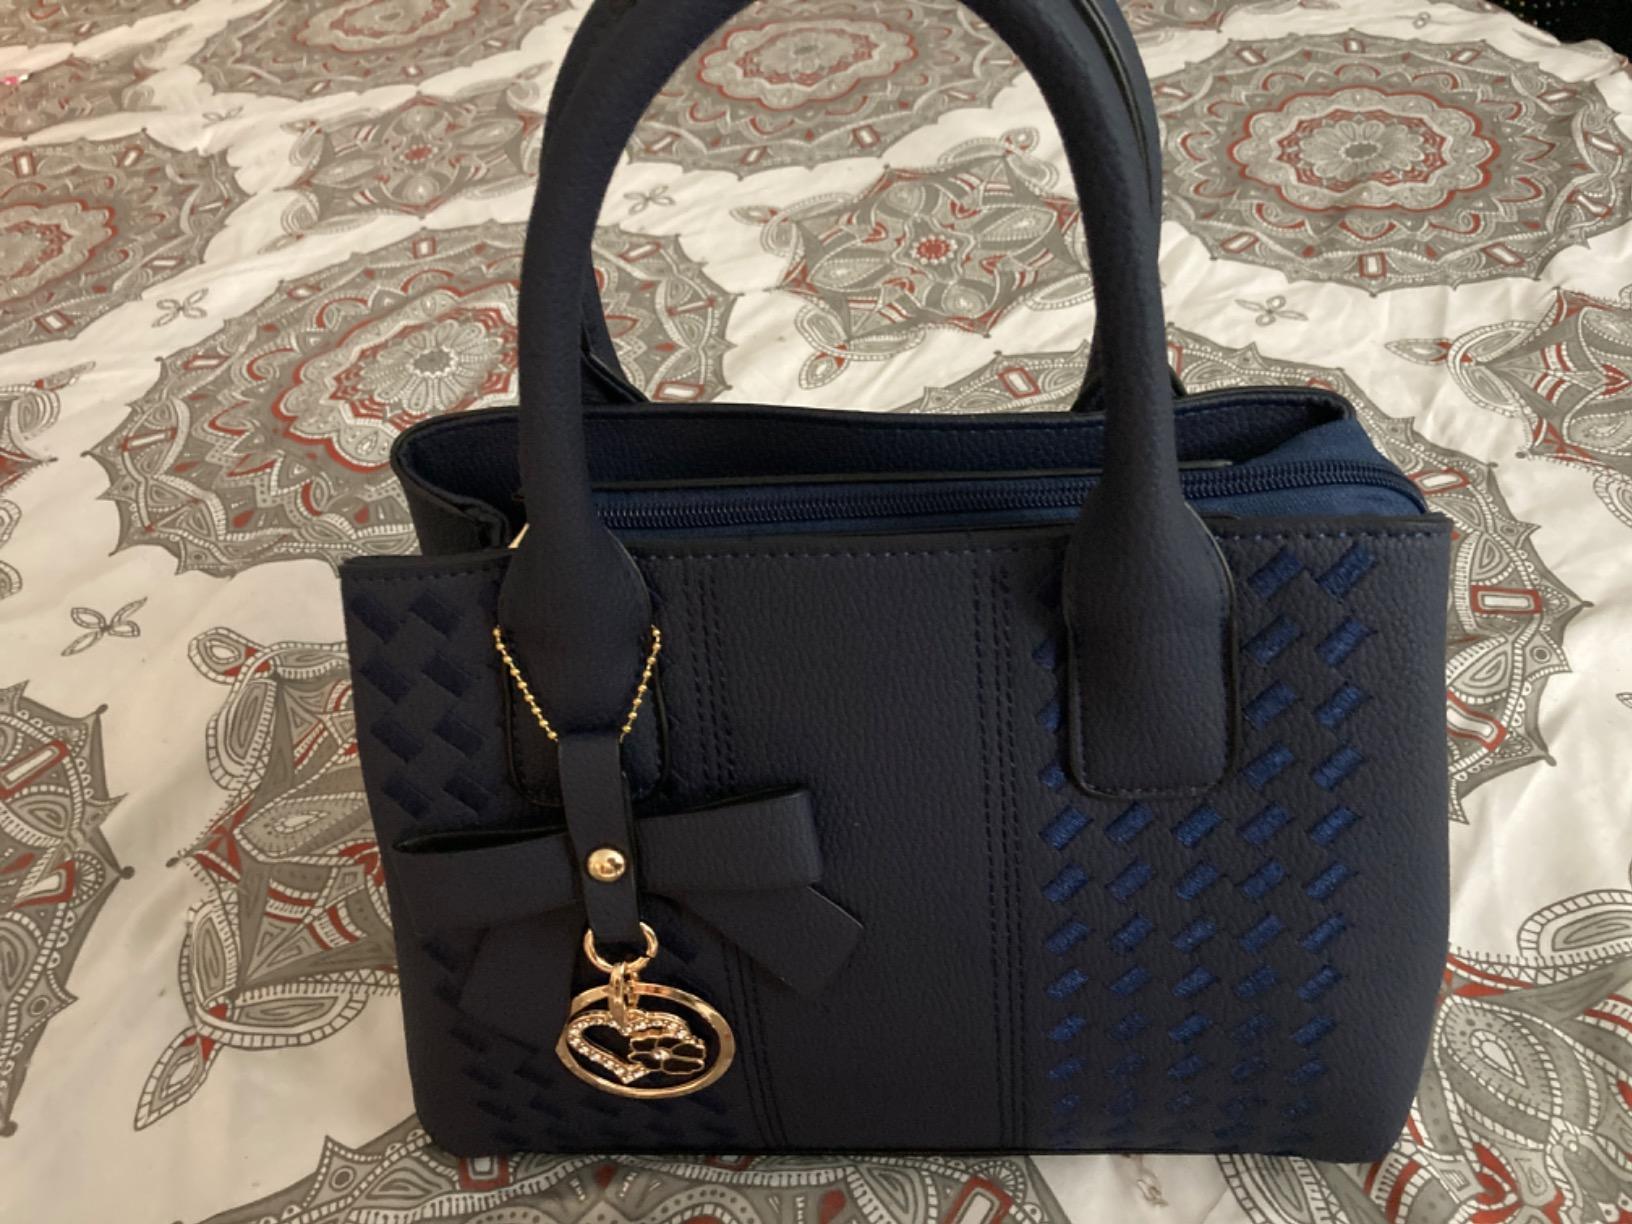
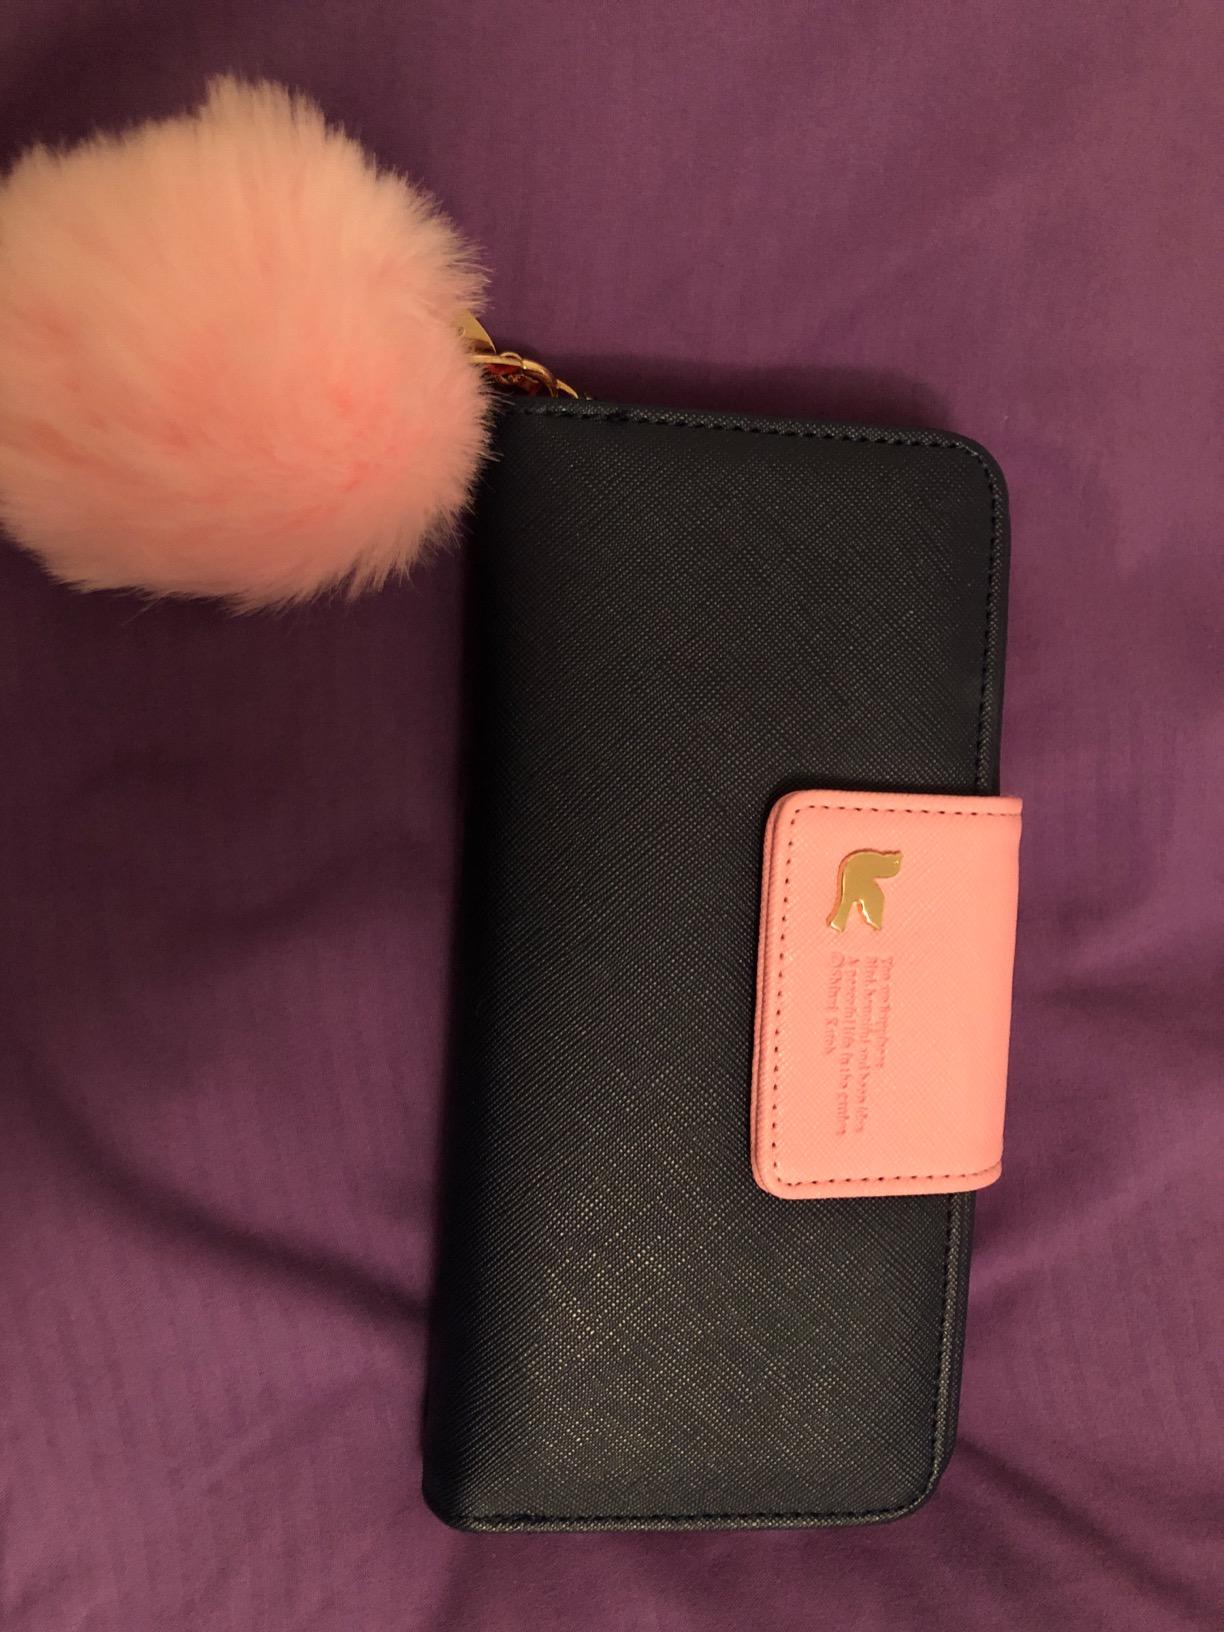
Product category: accessories_handbag
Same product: no